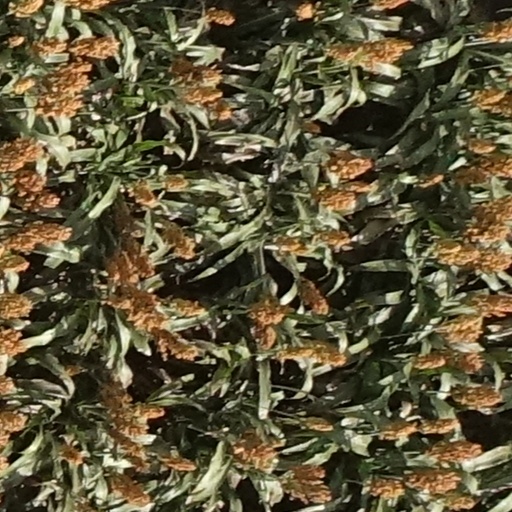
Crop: sorghum